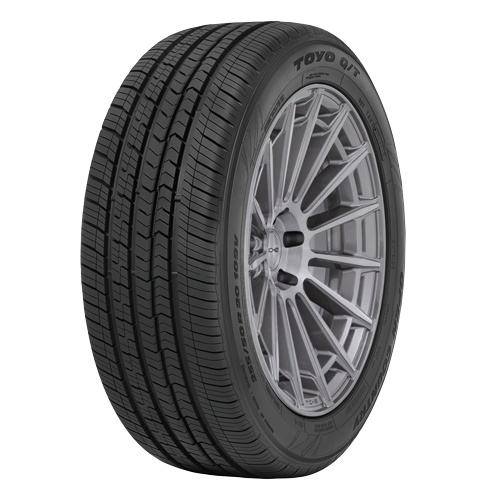
Toyo 315/60-20 OPEN COUNTRY RT 351660
Manufacturer SKU: 351660 Milky Motorsports SKU: TOY351660 Tire Size: 315/60-20 Load Index: 125/122 Section Width: 315 Series: 60 Wheel Diameter: 20 Outer Tire Diameter: 34.9 Maximum Wheel Width: 11 Minimum Wheel Width: 8.5 Approved Wheel Width: Tire Weight: 71 Max Load: 3640 Tread Depth: 16.4 Ply: 10 Construction Type: Terrain: Max Load Dual: Max Tire Pressure: Uniform Tire Quality Grading UTQG: Treadwear: Traction: Temperature: Source Country: USA Mileage Warranty: 45000
Brand: Toyo
Category: Vehicles & Parts > Vehicle Parts & Accessories > Motor Vehicle Parts > Motor Vehicle Wheel Systems > Motor Vehicle Tires > Off-Road and All-Terrain Vehicle Tires